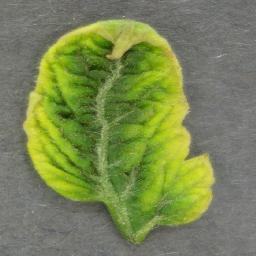
Label: Tomato___Tomato_Yellow_Leaf_Curl_Virus